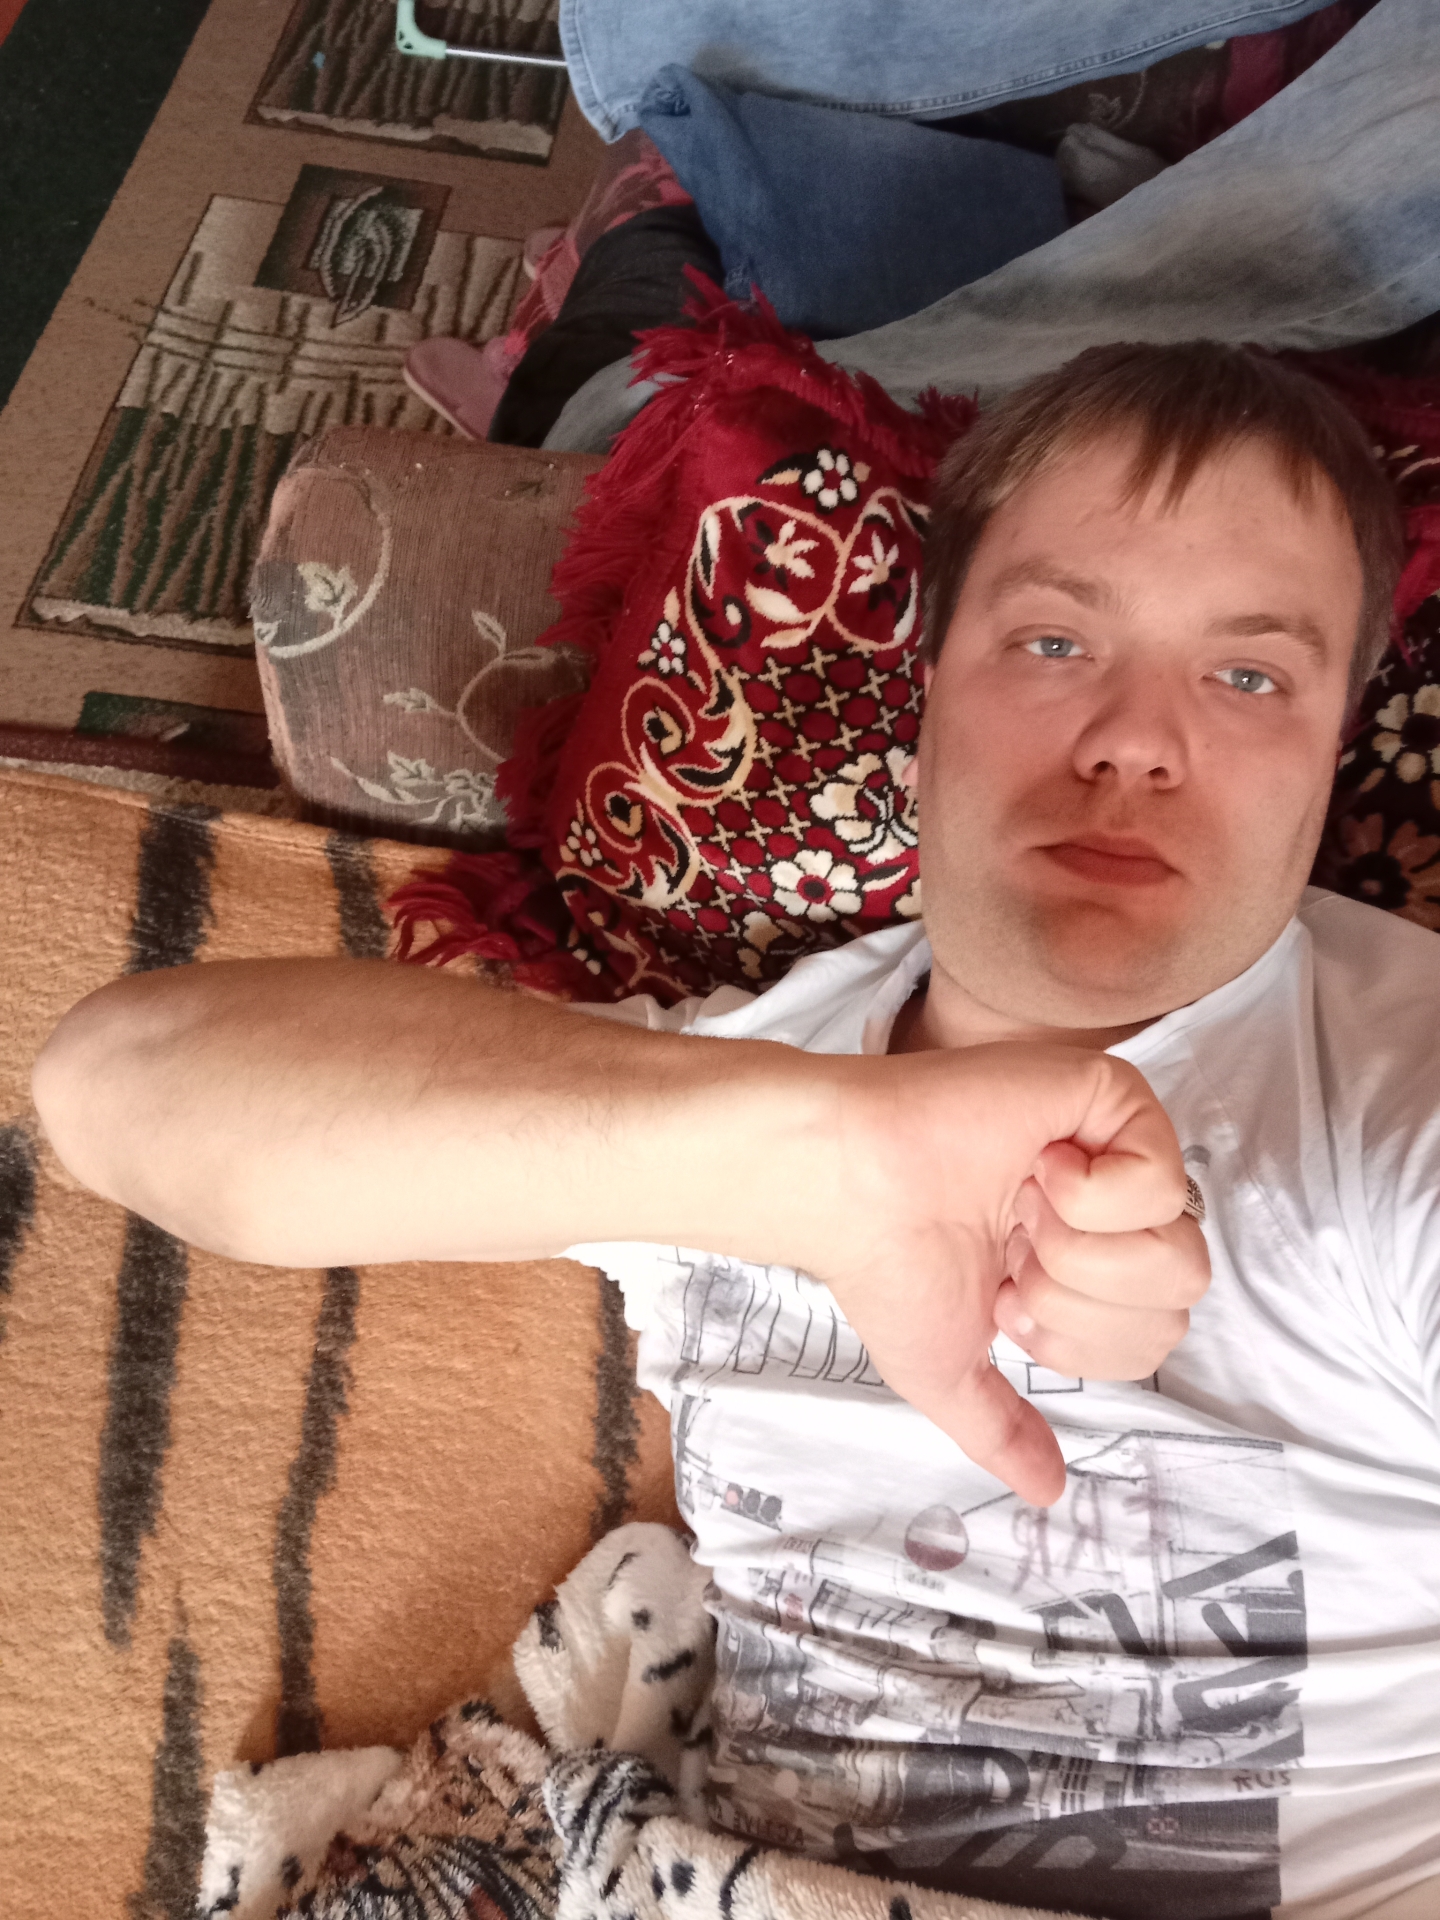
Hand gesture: dislike